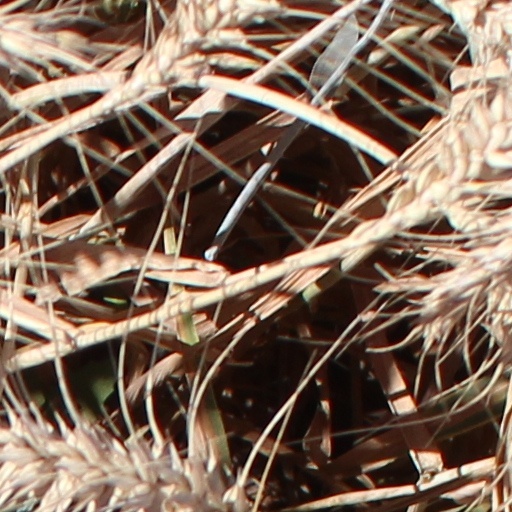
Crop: wheat